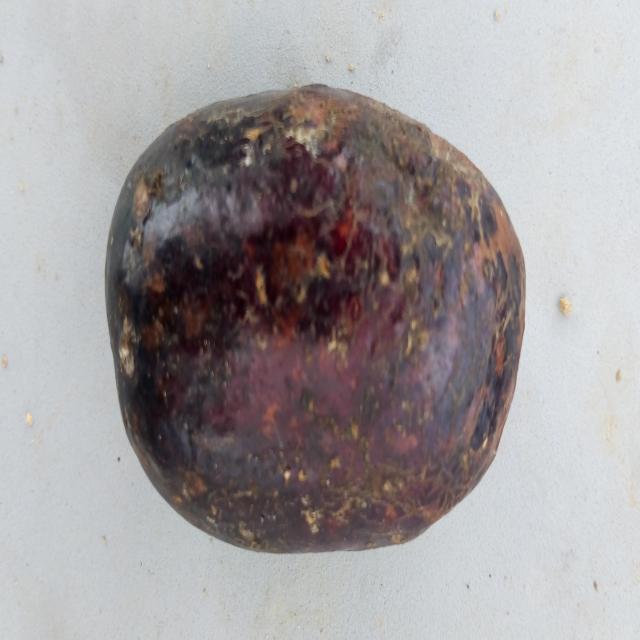
Plum grade: spotted